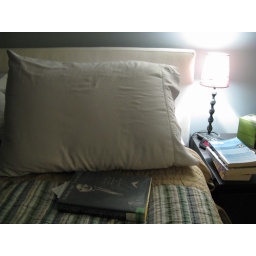
(82/365) Lying in bed with a good book sounds like the best way to spend the evening.